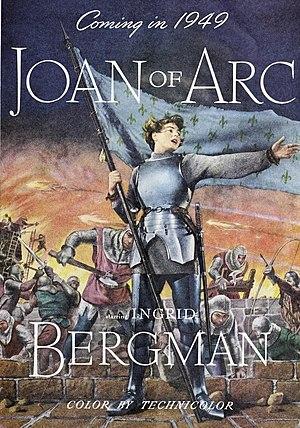
Jeanne d'Arc est un film américain réalisé par Victor Fleming, sorti en 1948.